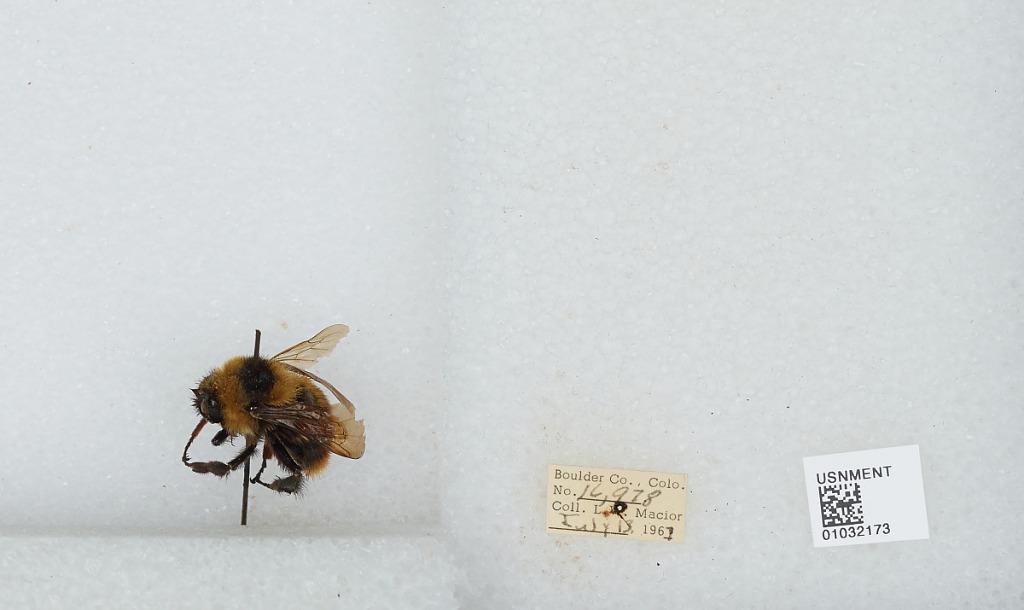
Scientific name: Bombus (Cullumanobombus) rufocinctus Cresson
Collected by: L. Macior
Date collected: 1967-7-13
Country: United States
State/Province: Colorado
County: Boulder
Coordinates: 40.015, -105.27